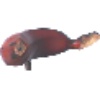
Label: Banana Red 1